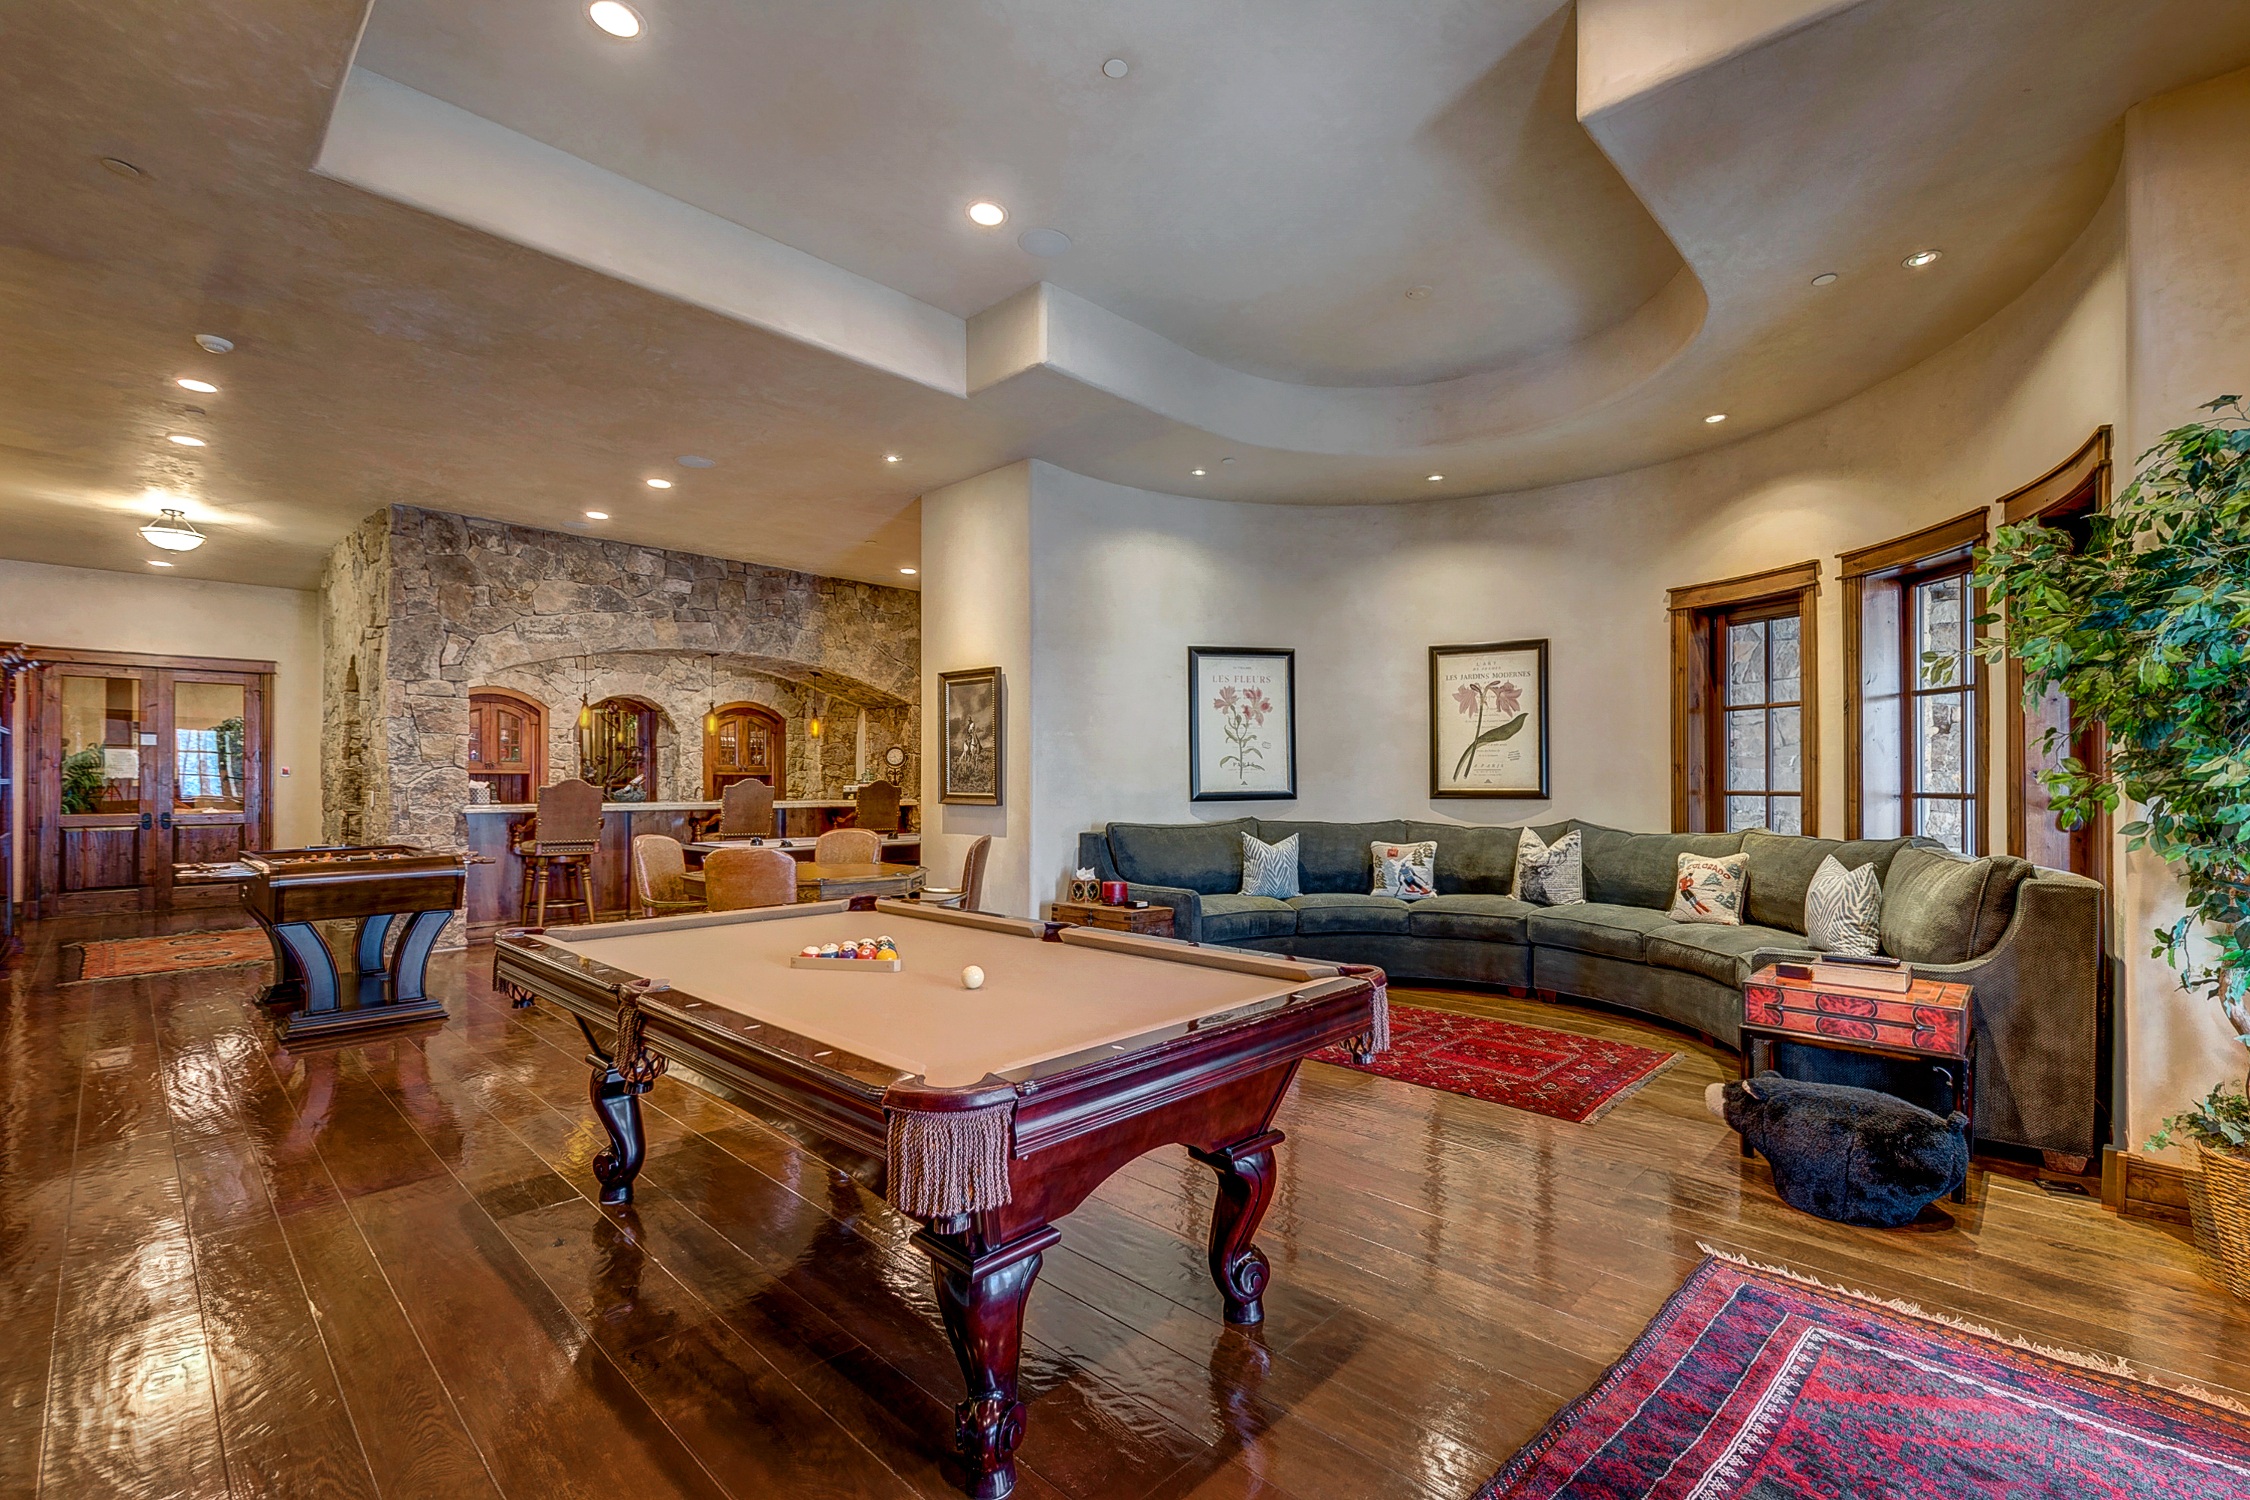
villa, mansion, floor, home, pool, property, living room, room, pool table, interior design, hardwood, resort, estate, lobby, real estate, pool and table, recreation room, billiard room